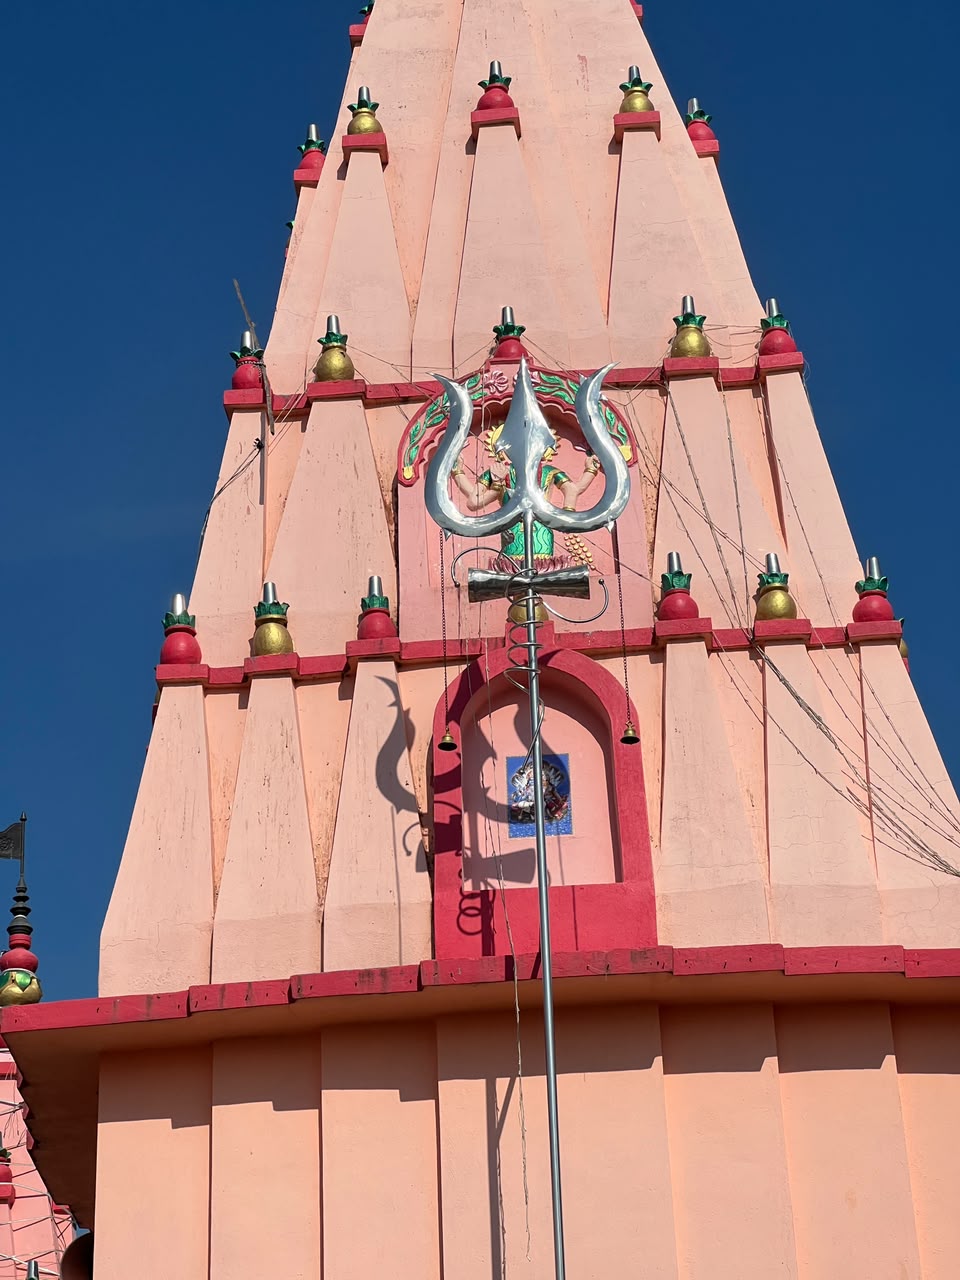
Heritage site: Shiva_Panchayatan_Temple